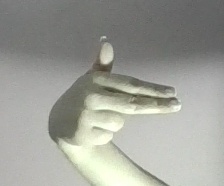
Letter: ghain